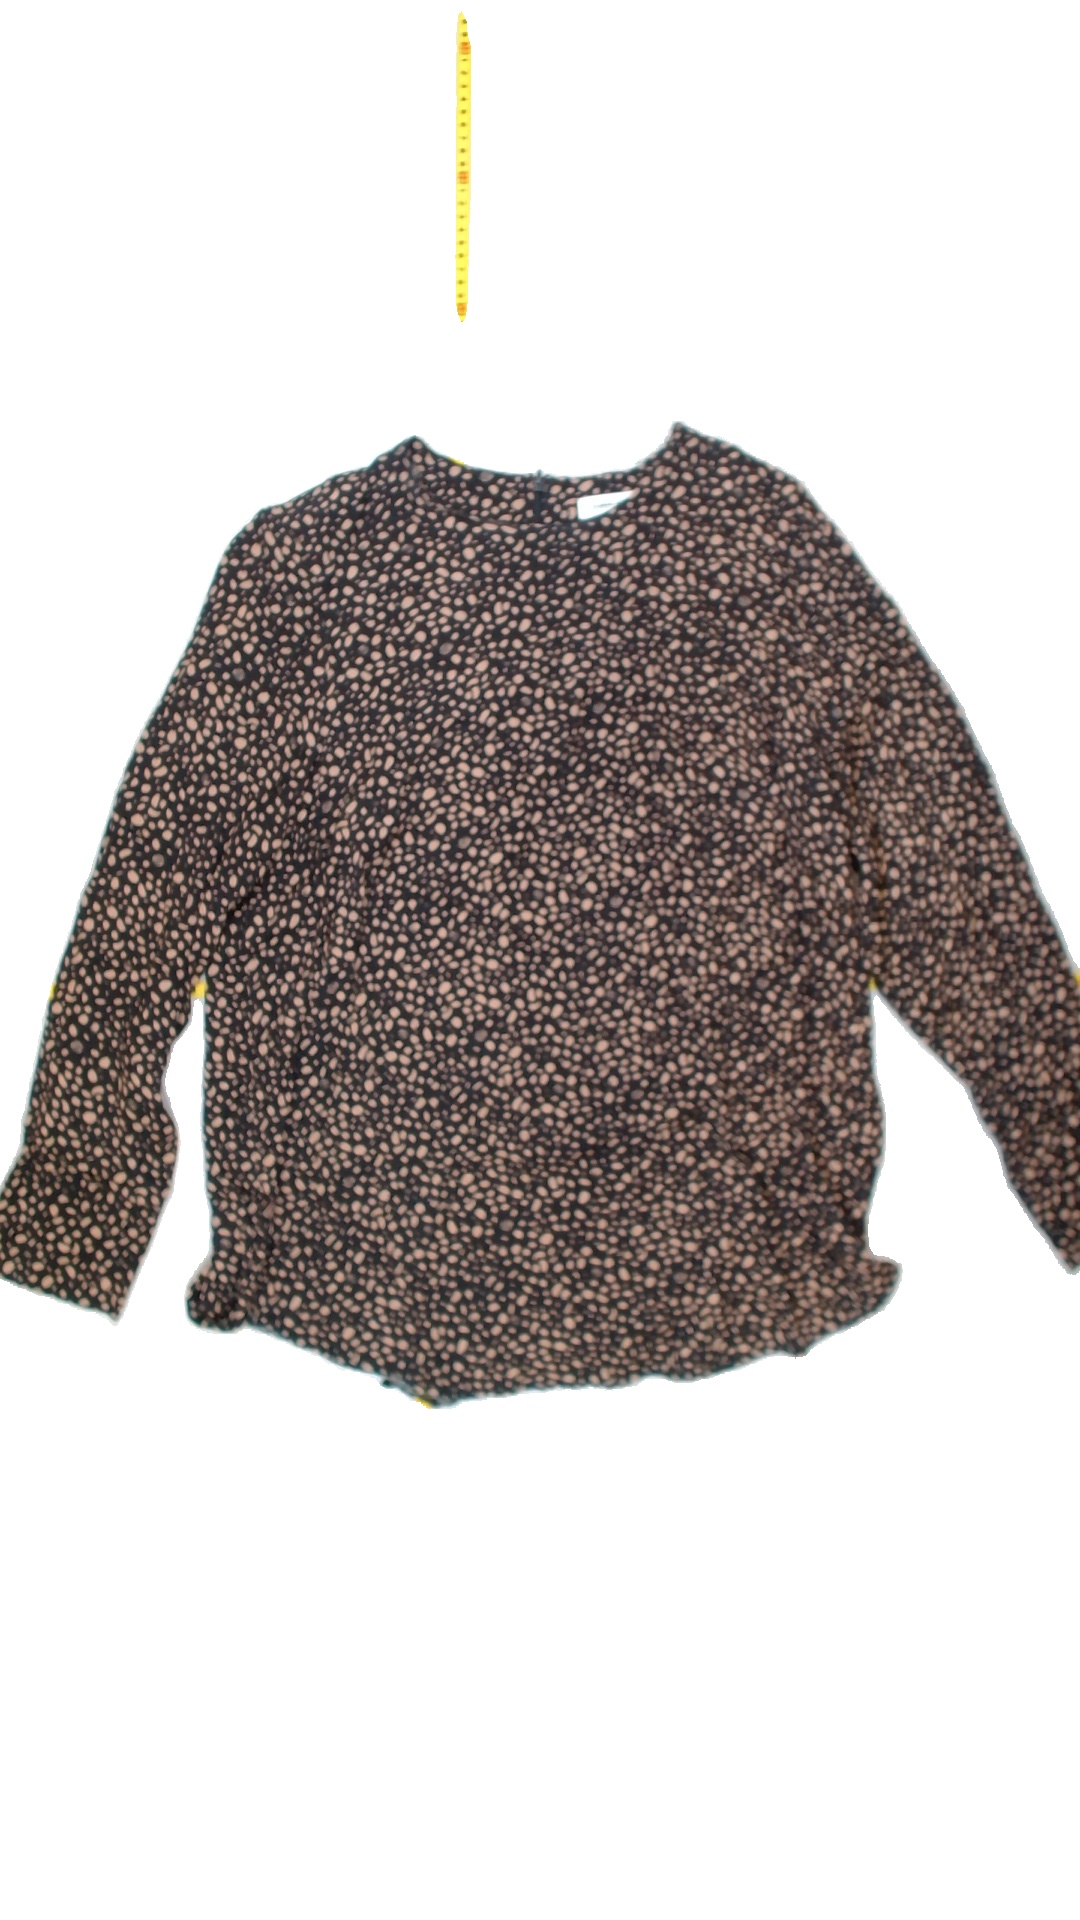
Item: Blouse (Ladies)
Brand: Carin Wester
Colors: Multicolor
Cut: Regular, C-collar
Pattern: Dots
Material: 100%viscose
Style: No trend
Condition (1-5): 5
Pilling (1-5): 5
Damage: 0
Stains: No
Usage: Reuse
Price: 50-100